Lavender (color)

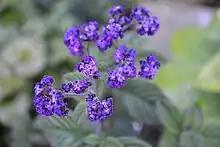
Garden heliotrope

This color may be regarded both as a tone of lavender since it is a light color between rose and blue and as a light medium tone of magenta because its red and blue values are equal (the color signature of a tone of magenta for computer display).